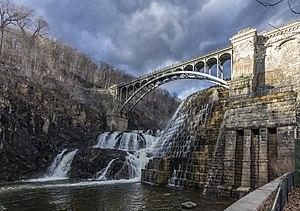
Barrage de New Croton, près de Croton, New York, Etats-Unis